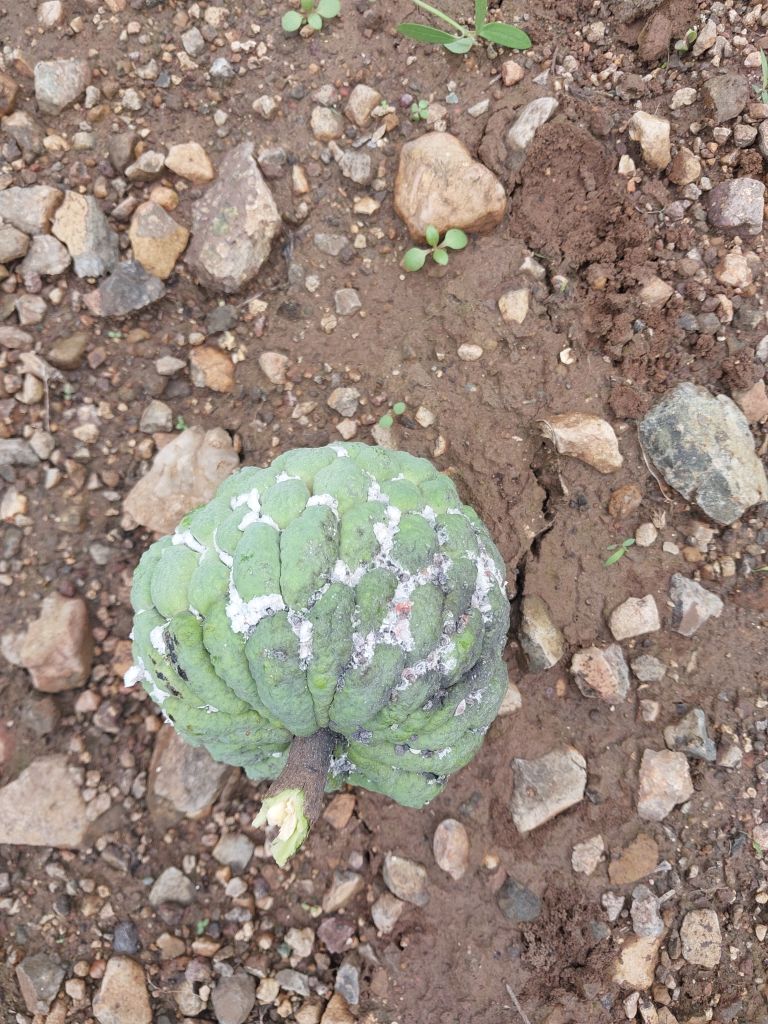
Disease label: Mealy Bug